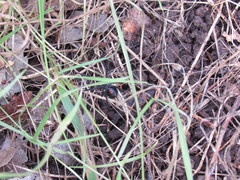
Species: Lactrodectus_hesperus